Arsen (company)

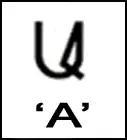
First Letter in Armenian alphabet

The "Arsen" trademark, according to the application filed with the United States Patent and Trademark Office, is a graphic representation of the first letter of the Armenian alphabet that transliterates in the Latin alphabet to "Ah".